Karkarook Park

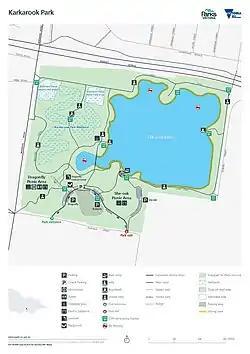
Cartography map of Karkarook Park by Parks Victoria, as of March 2022

Karkarook Park is a metropolitan park in Melbourne, Victoria, Australia, located at the northwest corner of the southeastern suburb of Heatherton (formerly under Moorabbin), southeast of the intersection between Warrigal Road and Dingley Bypass, accessible to cars only via Fairchild Street on the south side. The park is a wetland reserve built around the Karkarook Lake, a , wide artificial lake built from a pit created by sand mining between 1997 and 2001, filled in 2004 by groundwater pumped from a bore to the southeast.